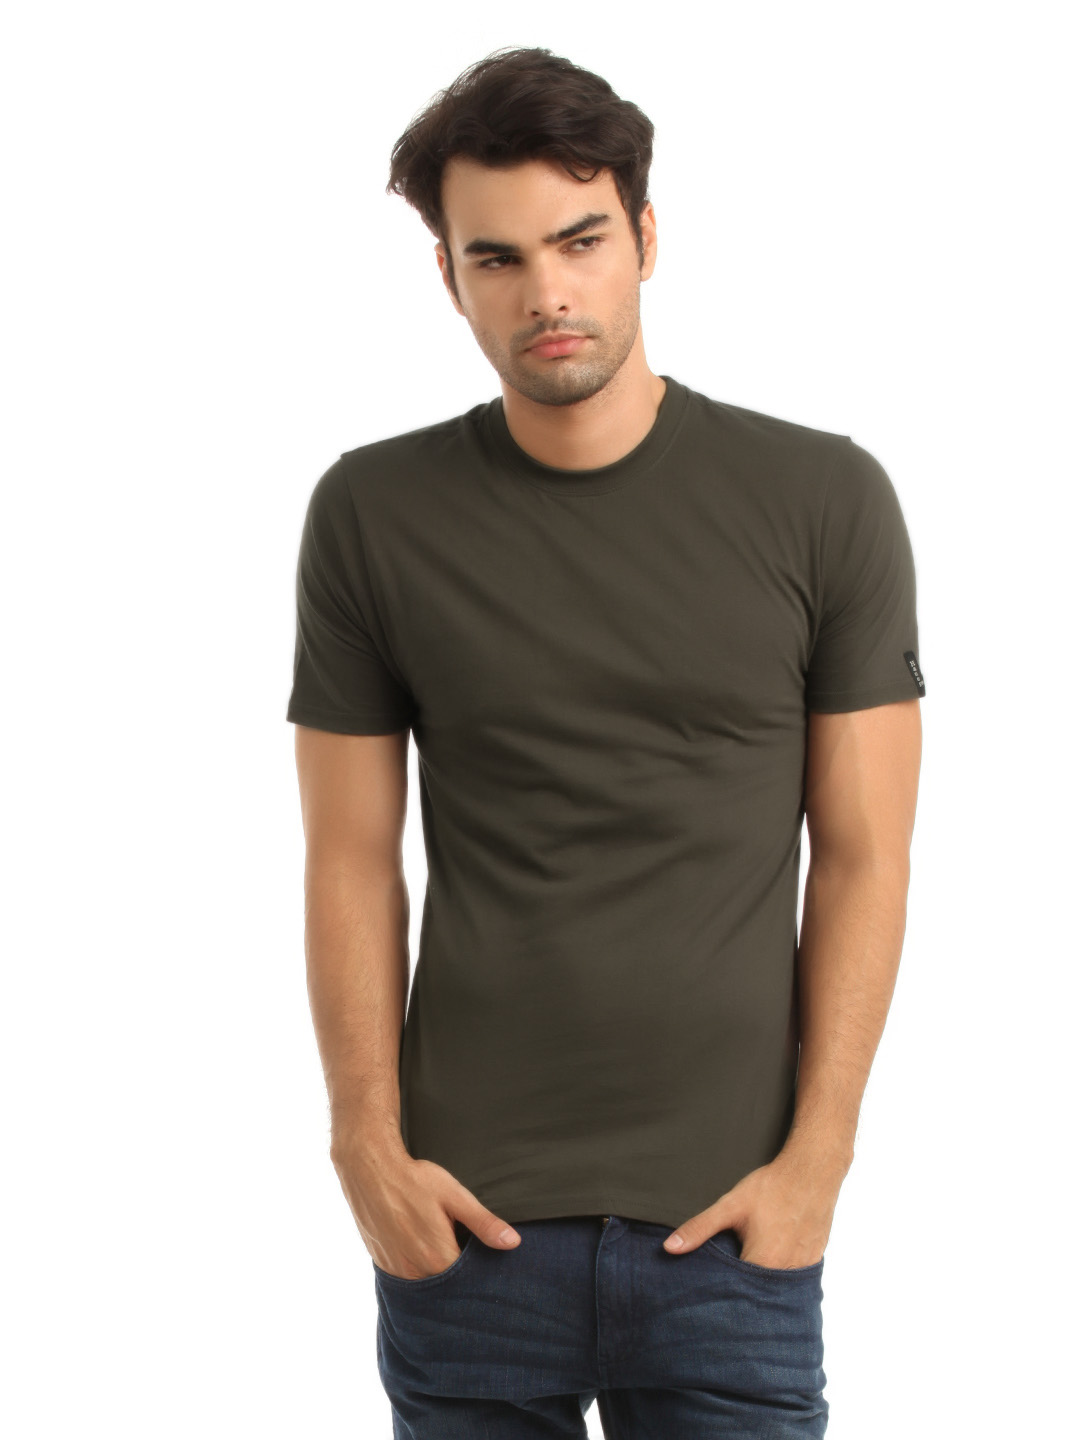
Hanes Men Olive T-shirt
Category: Apparel / Topwear / Tshirts
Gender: Men
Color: Olive
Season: Summer 2016
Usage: Casual